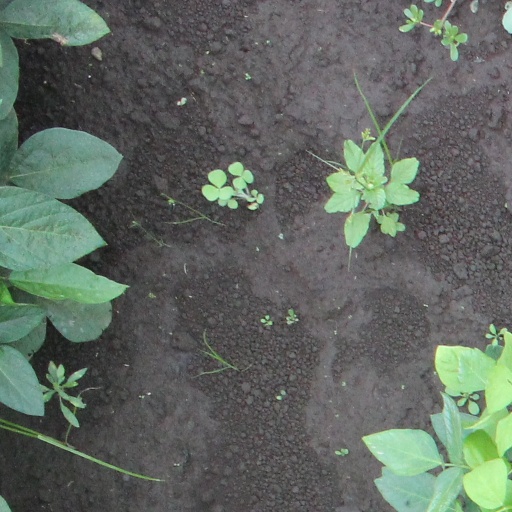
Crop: soybean